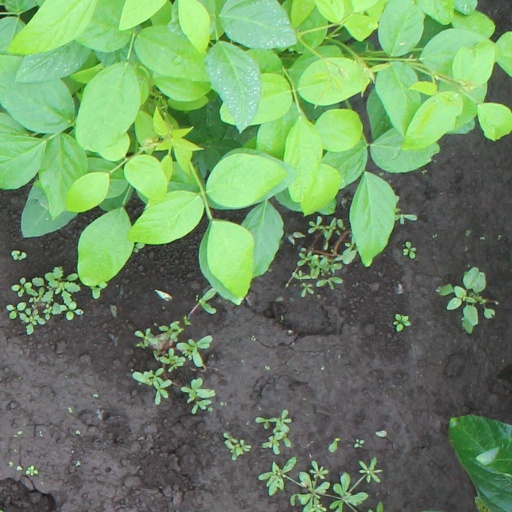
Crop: soybean